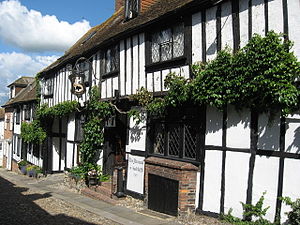
The Mermaid Inn
The Mermaid Inn.
The Mermaid Inn er en historisk pub, der er indrettet i en Listed building af anden grad på Mermaid Street i den gamle bye Rye i East Sussex, England. Det er en af debedst kendte pubber i det sydøstlige England, og blev etableret i 1100-tallet, og har en lang turbulent historie. Den nuværende bygning er fra 1420, og den har tilføjelser fra 1500-tallet i tudortil, men kælderen fra 1156 er fortsat bevaret. Pubben har en stærk forbindelse til Hawkhurst Gang, som var en gruppe smuglere der brugte den i 1730'erne og 1740'rene som deres tilholdssted og til at smugle varer til den nærliggende Olde Bell Inn via en hemmelig tunnel. Rye blomstrede i denne periode som en del af cinque Ports. Nogle af smuglerne siges at spøge på pubben.